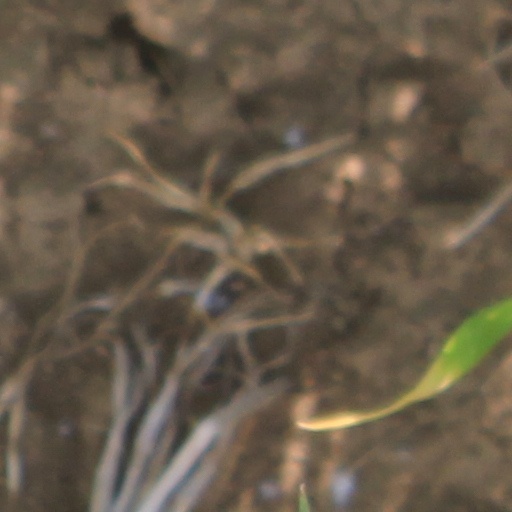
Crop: wheat